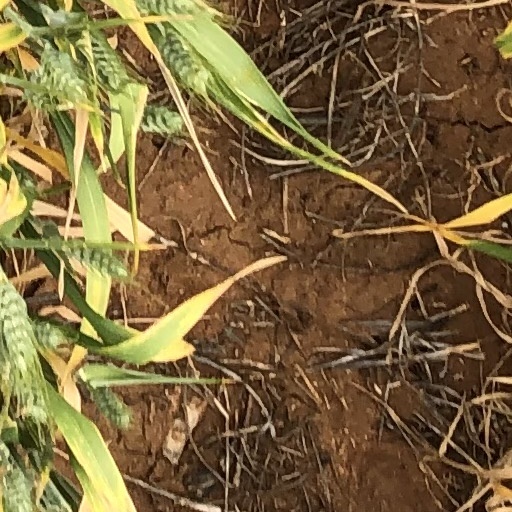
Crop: wheat